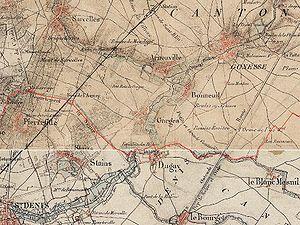
Garges-lès-Gonesse est une commune française de la banlieue nord de Paris, située dans l'arrondissement de Sarcelles, au sud-est du département du Val-d'Oise, dans l'agglomération parisienne en région Île-de-France.